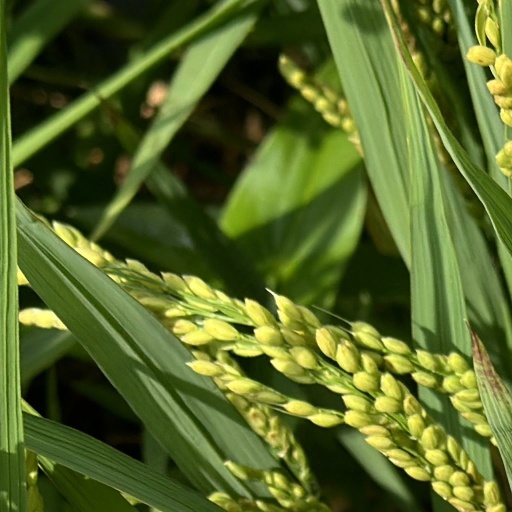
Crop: rice